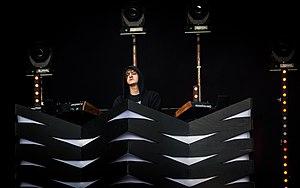
James Kent, alias Perturbator, est un compositeur de musique électronique / synthwave originaire de Paris. Il a auparavant été guitariste dans plusieurs groupes de black metal.